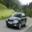
Label: automobile